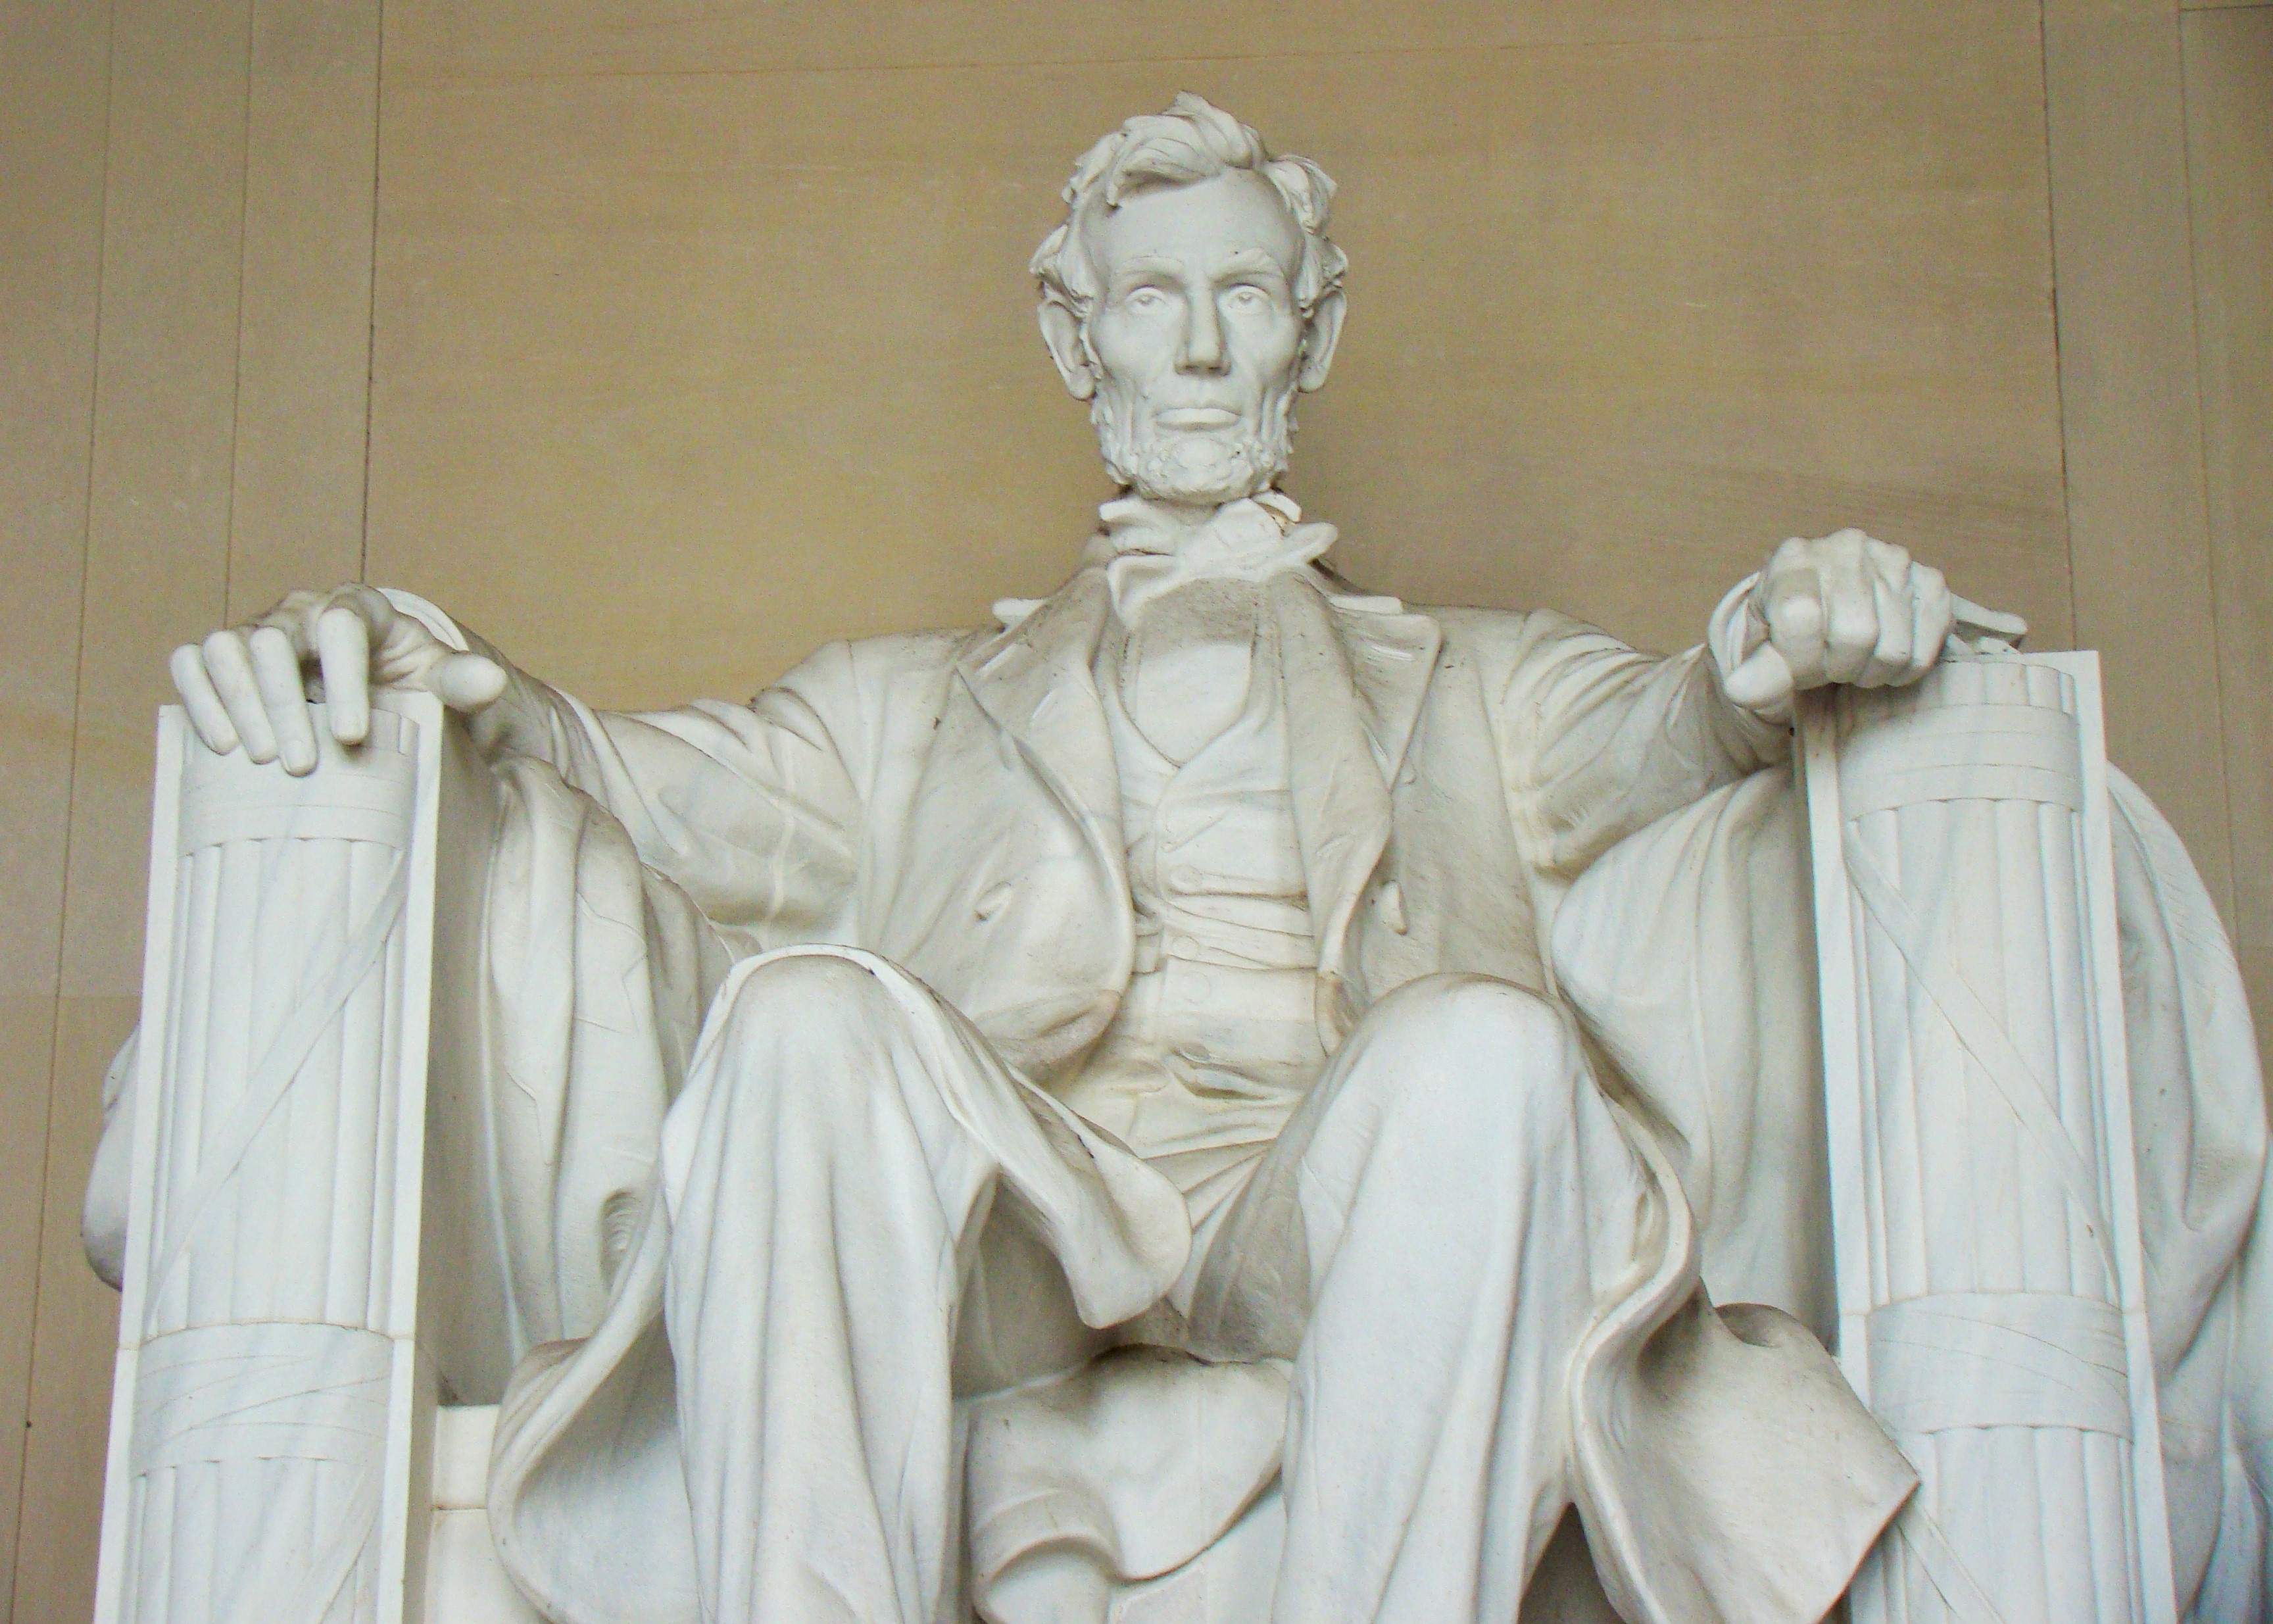
monument, statue, symbol, america, landmark, sculpture, art, history, carving, washington dc, lincoln memorial, stone carving, abraham lincoln, ancient history, classical sculpture